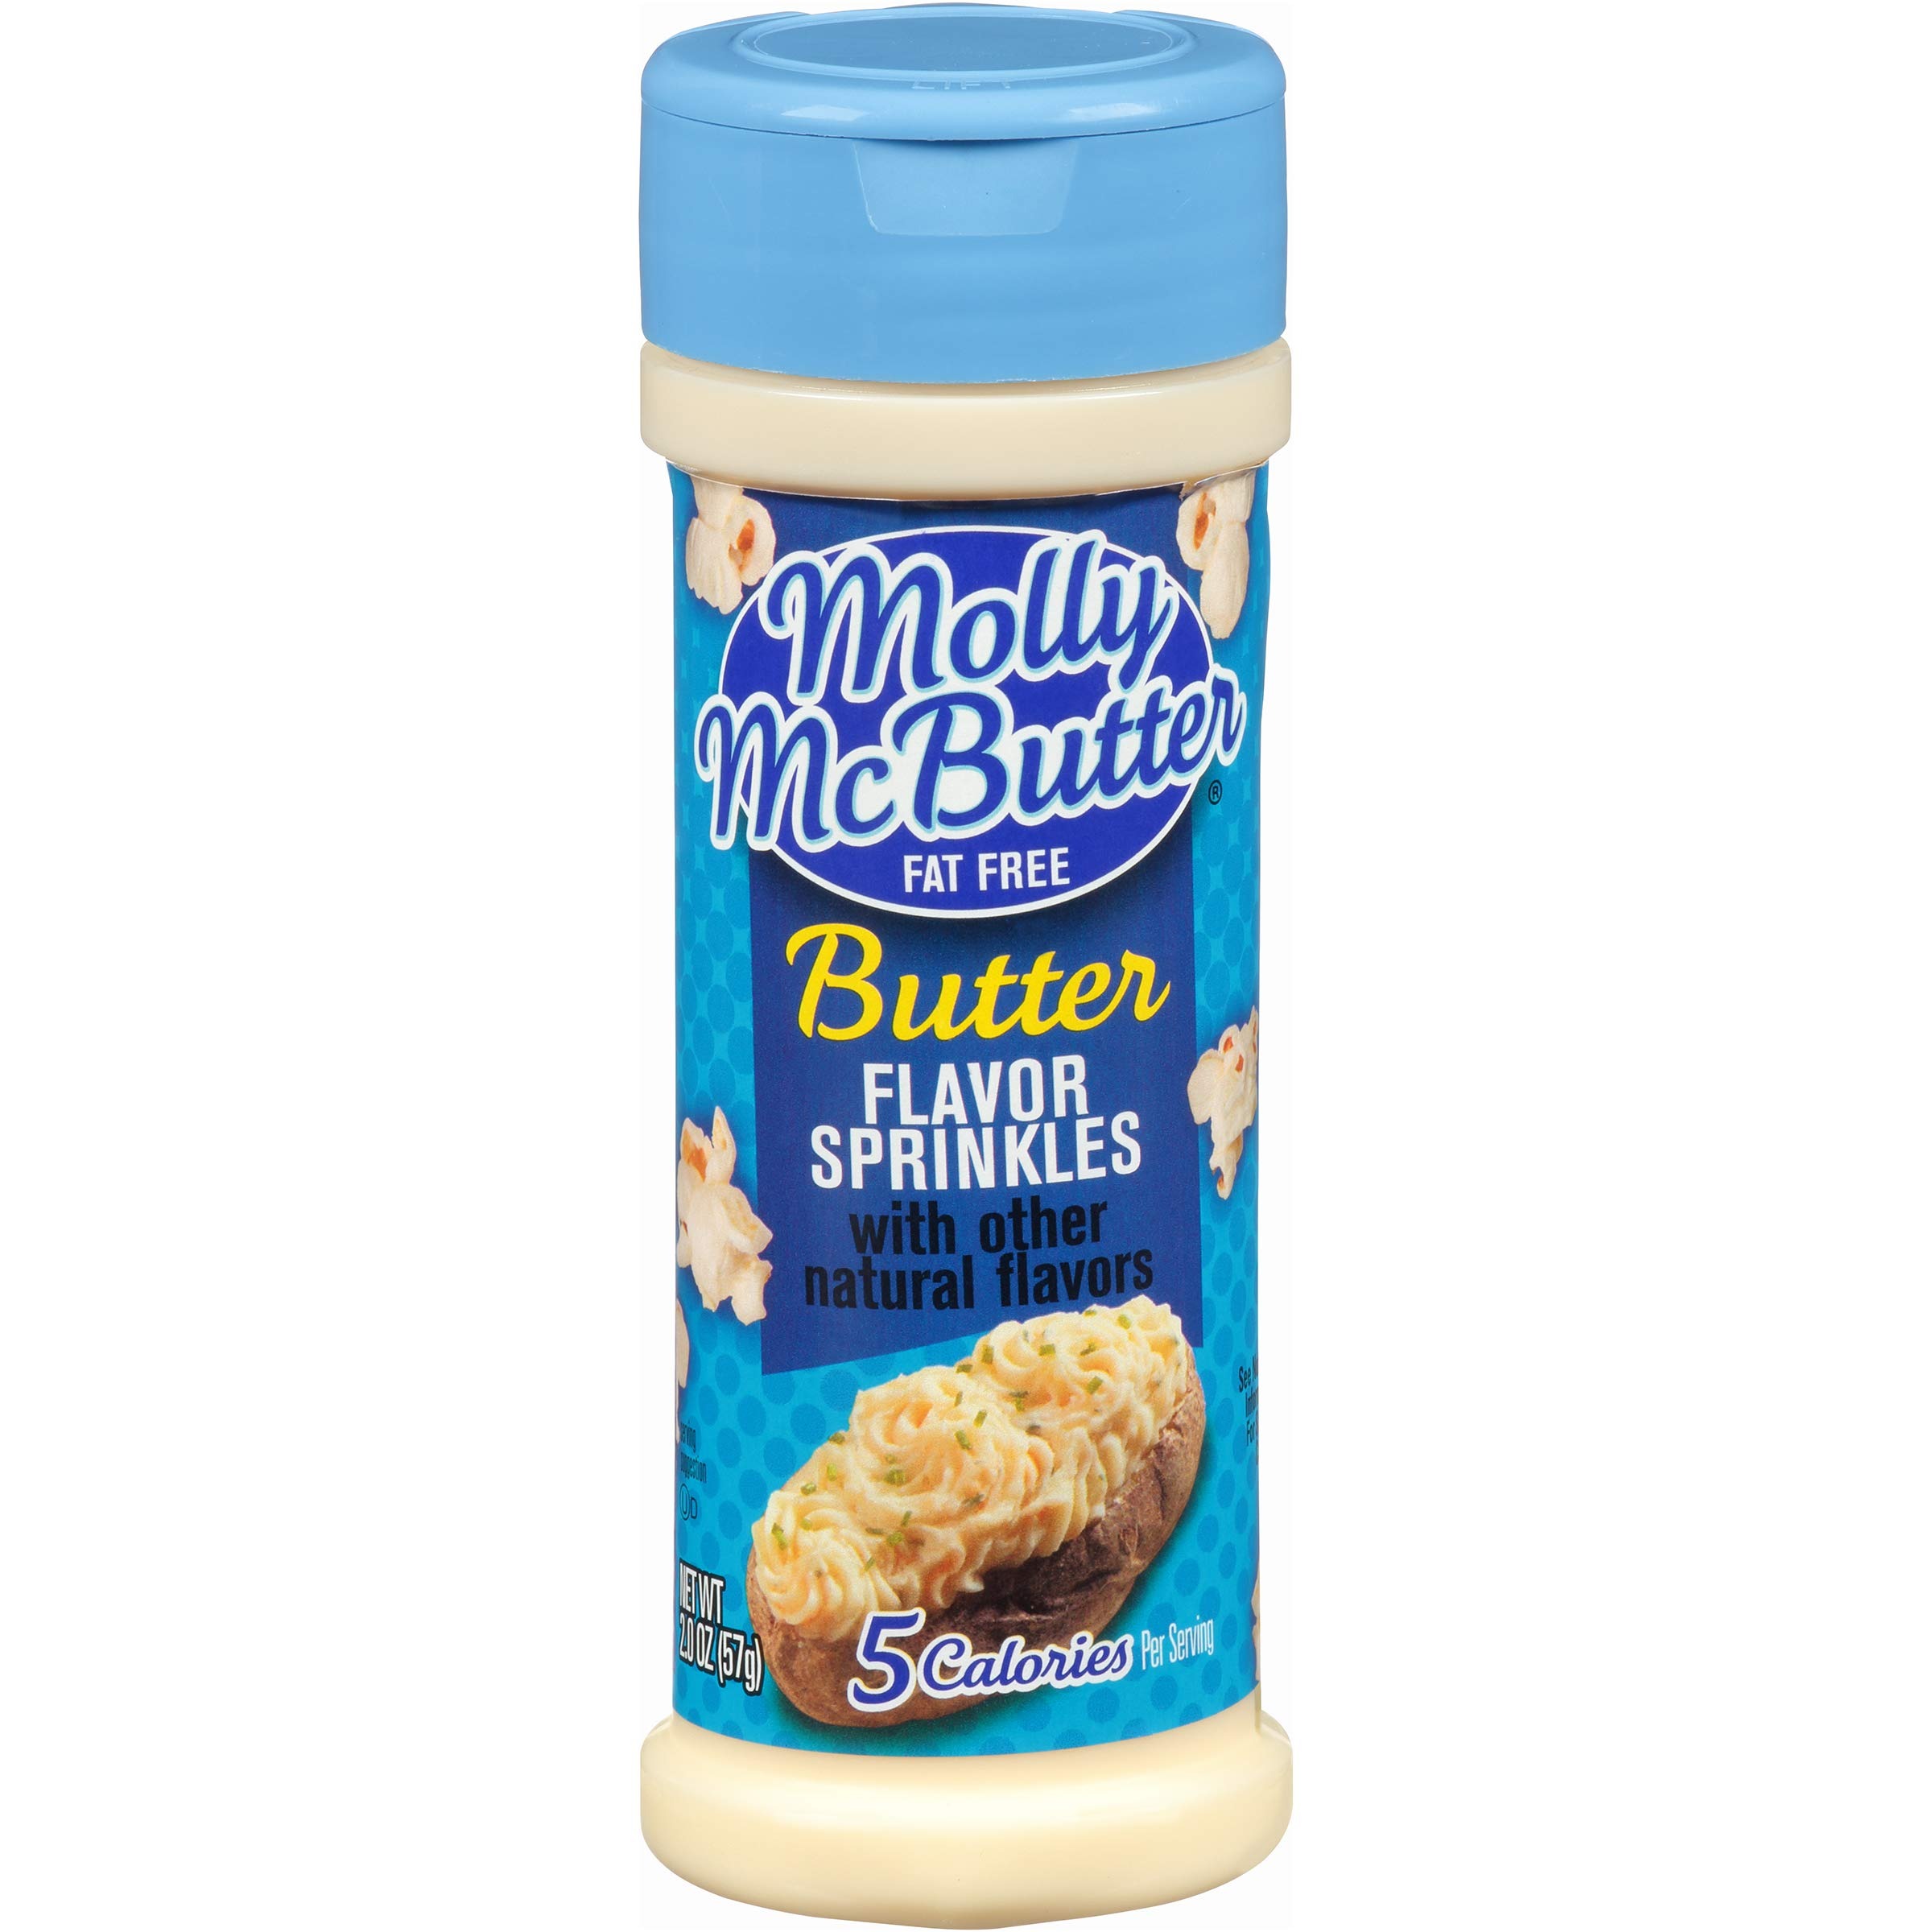
Item Name: Molly McButter Fat Free Sprinkles, 2 Ounce
Bullet Point 1: Molly McButter Butter Flavored Sprinkles taste great on vegetables, fish, hot cereal, rice, pasta, popcorn, scrambled eggs and more!
Bullet Point 2: Only 5 Calories Per Serving, use in place of butter or cheese
Bullet Point 3: Fat-free, natural flavor
Bullet Point 4: For a delicious baked potato or steamed veggies, just sprinkle generously
Bullet Point 5: Cholesterol-free and Kosher
Value: 2.0
Unit: ounce

Price: 9.15